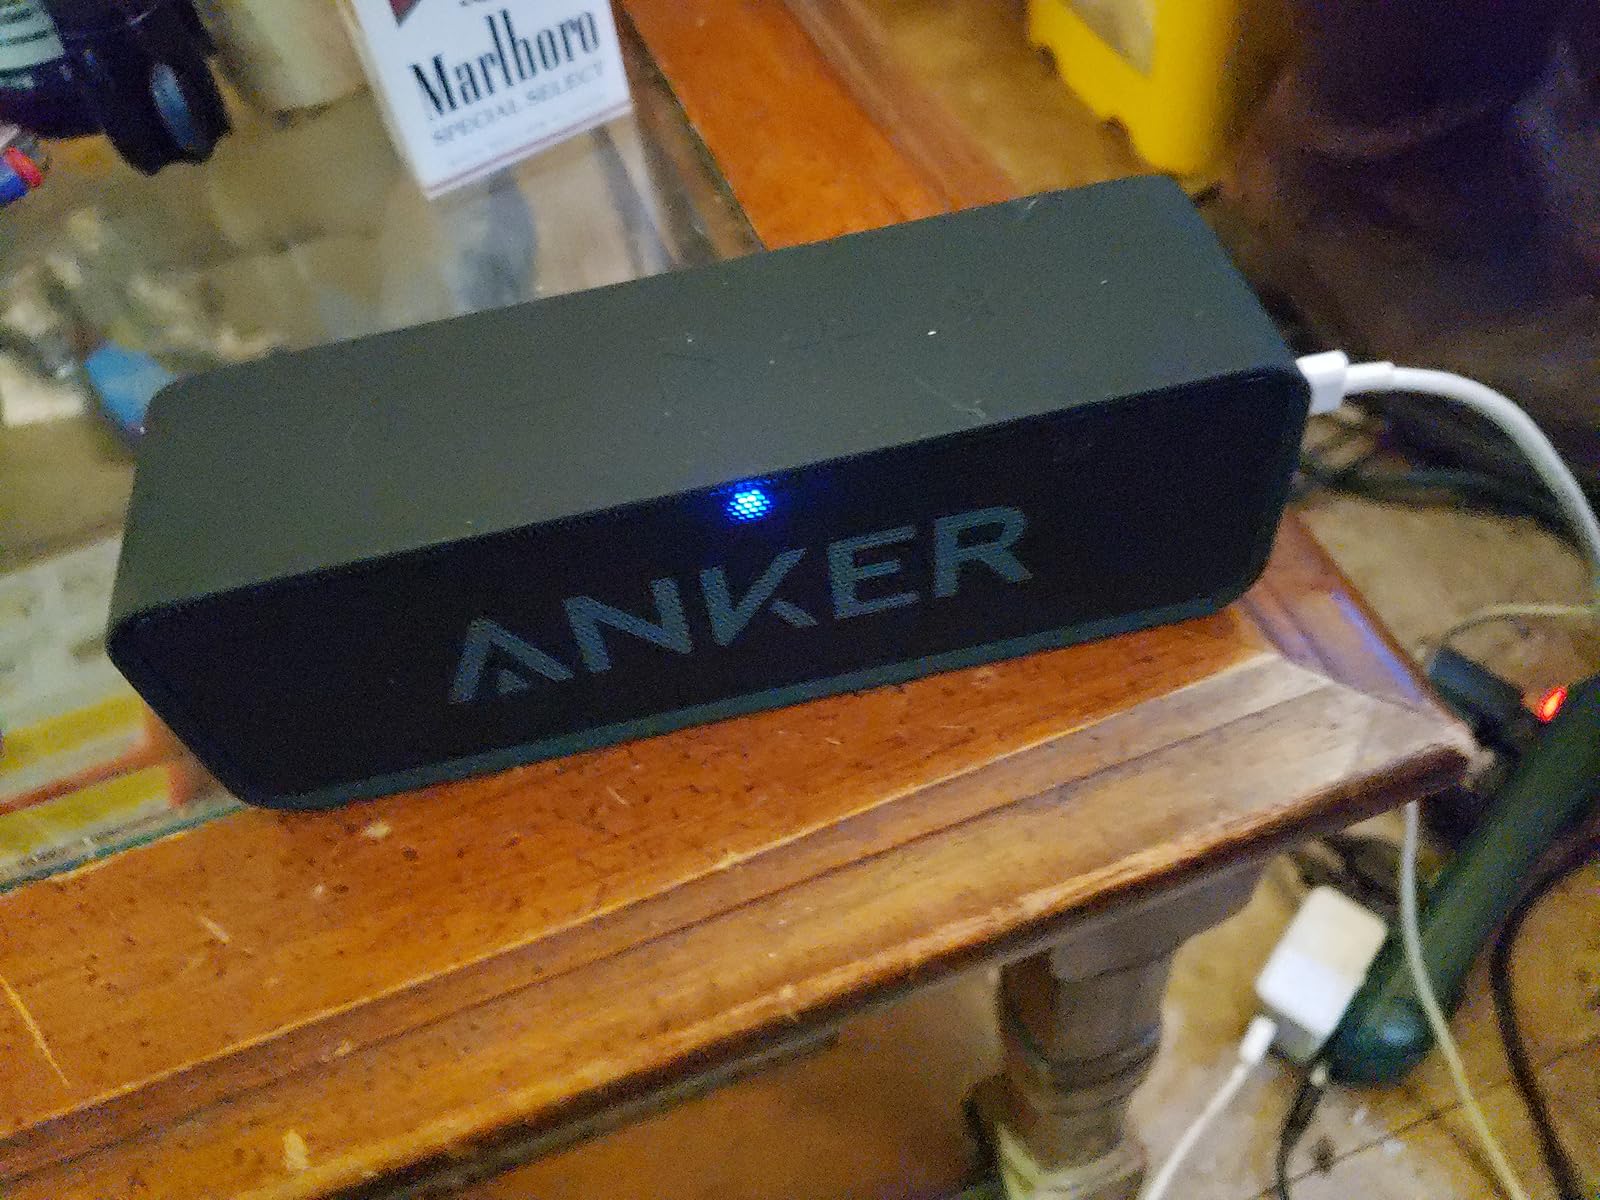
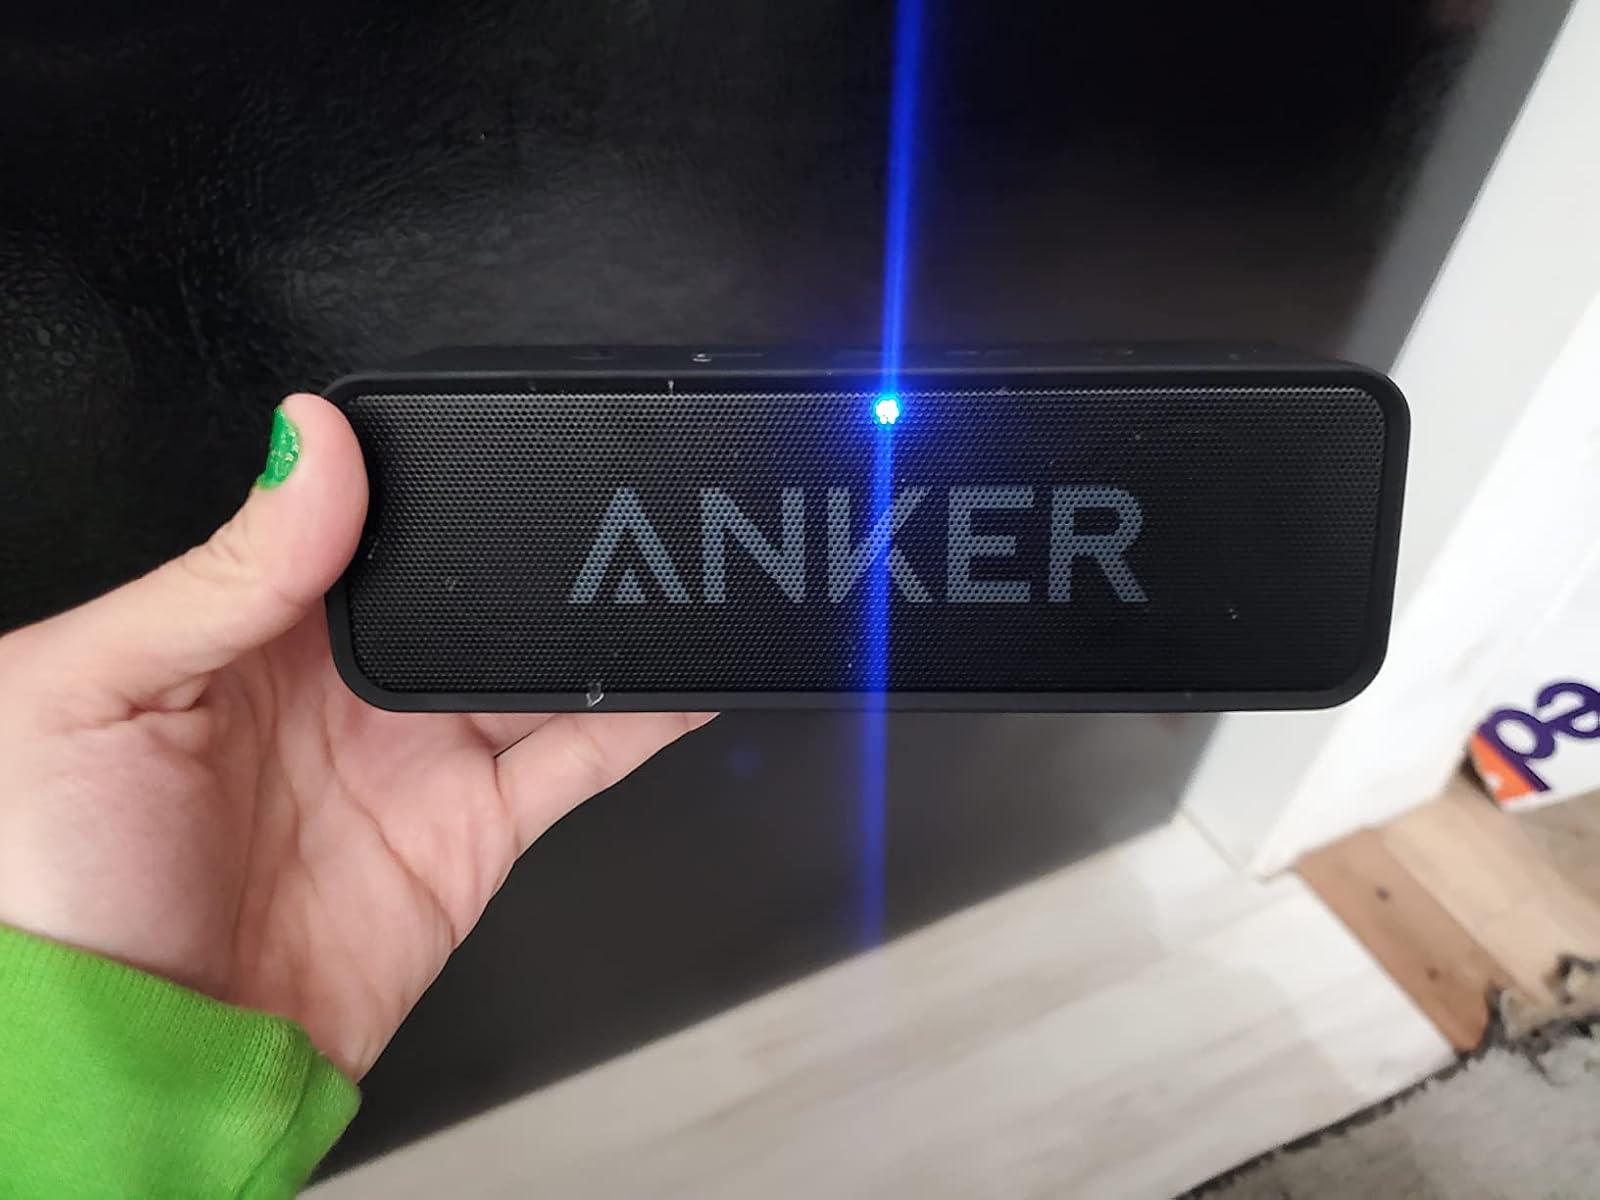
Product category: speaker
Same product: yes